Washington's aides-de-camp

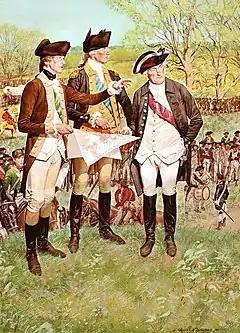
"The American Soldier – 1775", an "aide-de-camp" of General George Washington and General Artemas Ward at the Siege of Boston

The Second Continental Congress unanimously elected George Washington to the position of Commander-in-Chief of the Continental Army on June 15, 1775. He traveled to Cambridge, Massachusetts, and took command of the siege of Boston on July 3. His headquarters staff initially consisted of his military secretary, Joseph Reed, and one "aide-de-camp", Thomas Mifflin.